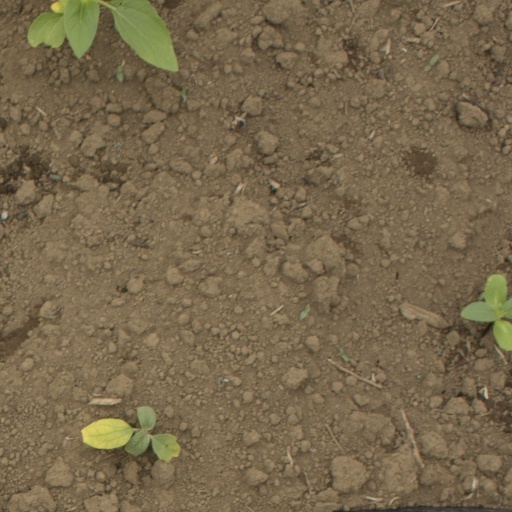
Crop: Jerusalem artichoke